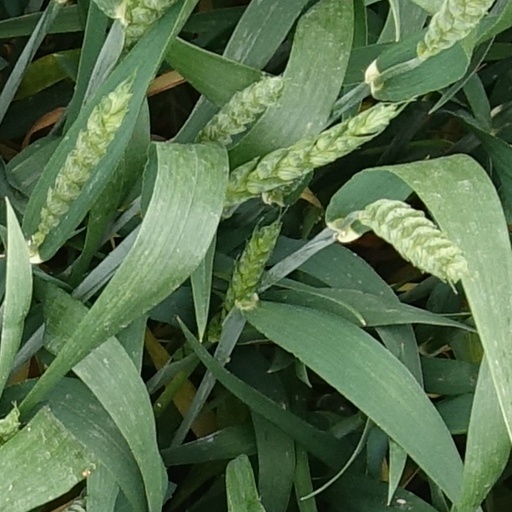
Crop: wheat